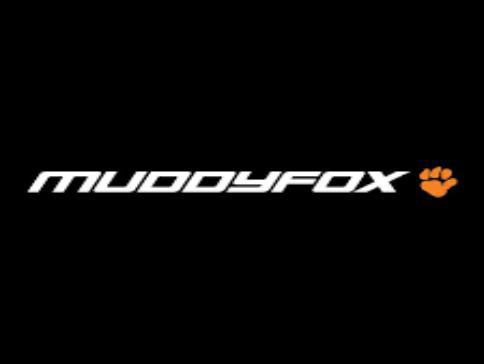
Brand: muddy fox
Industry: Transportation